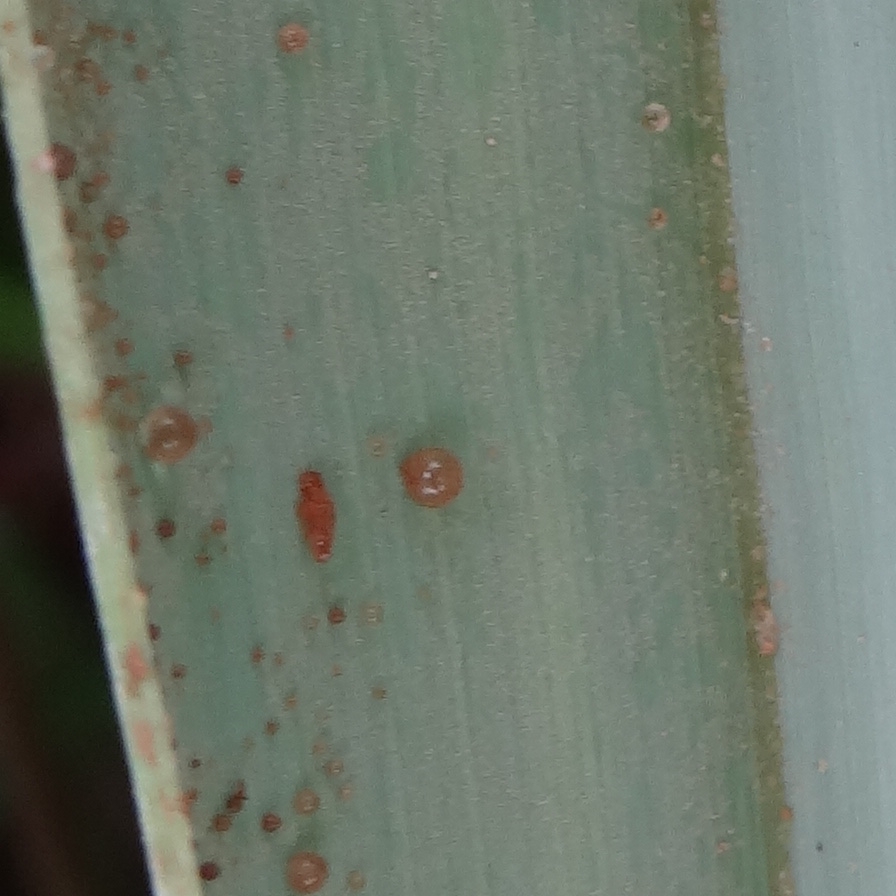
Label: Honey